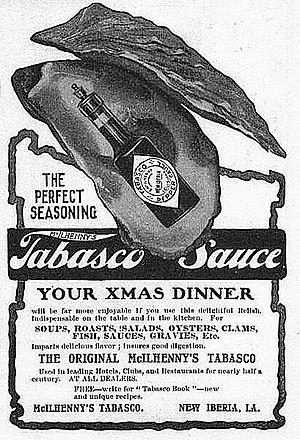
Le marketing management ou la direction de la mercatique est le processus de gestion de l’ensemble complexe des méthodologies permettant à l’organisation de devenir, d’être et de rester compétitive dans un univers concurrentiel dynamique sur différents marchés.
Le Tabasco, ou sauce Tabasco, est une sauce pimentée de marque déposée, liquide, à base de piments rouges mûrs à point fermentés en tonneaux, de vinaigre et de sel.